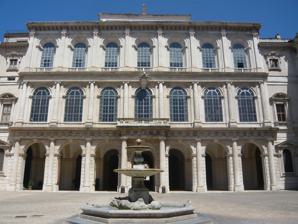
Building: Palazzo Barberini
Country: Italy
Year built: 1633
This article is about the palace in Trevi . For the palace also known as Casa Grande dei Barberini, see Palazzo Barberini ai Giubbonari . Palace in Rome now an art museum Palazzo Barberini Palazzo Barberini entrance and façade Click on the map for a fullscreen view General information Architectural style Baroque Location Rome , Italy Coordinates 41°54′13″N 12°29′25″E / 41.90361°N 12.49028°E / 41.90361; 12.49028 Construction started 1625 Completed 1633 Design and construction Architect(s) Gian Lorenzo Bernini Carlo Maderno Francesco Borromini The Palazzo Barberini (English: Barberini Palace ) is a 17th-century palace in Rome , facing the Piazza Barberini in Rione Trevi . Today, it houses the Galleria Nazionale d'Arte Antica , the main national collection of older paintings in Rome. History Around 1549 Cardinal Alessandro Sforza came into possession of the garden/vineyard of Cardinal Rodolfo Pio da Carpi on the Quirinal Hill , where the Sforza family , had a palazzetto built. The sloping, semi-urban site was purchased in 1625 from Alessandro Sforza, Duca di Segni by Maffeo Barberini, of the Barberini family , who became Pope Urban VIII . Three great architects worked to create the Palazzo, each contributing his own style and character to the building. Carlo Maderno , then at work extending the nave of St Peter's , was commissioned to enclose the Villa Sforza within a vast Renaissance block along the lines of Palazzo Farnese ; however, the design quickly evolved into a precedent-setting combination of an urban seat of princely power combined with a garden front that had the nature of a suburban villa with a semi-enclosed garden. Maderno began in 1627, assisted by his nephew Francesco Borromini . When Maderno died in 1629, Borromini was passed over and the commission to oversee construction was awarded to Bernini , a young prodigy then better known as a sculptor. Borromini stayed on regardless and the two architects worked together, albeit briefly, on this project and at the Palazzo Spada . Works were completed by Bernini in 1633. The palace was inhabited mainly by Pope Urban VIII’s two nephews Francesco and Taddeo with Taddeo and his family living in one wing and Francesco in the other. Francesco established there the Arazzia Barberini or Barberini Tapestry works in 1627 which remained open until 1679. In February 1634, a revised version of Il Sant'Alessio , was performed at the Teatro delle Quattro Fontane , the Cardinal's private opera theater in the Palazzo. The Cardinal had written the libretto and Stefano Landi the music. He founded a library at the Palazzo which included ancient Greek and Roman manuscripts. Also at the Palazzo Barberini, he initiated a small natural science museum and botanical garden and his collections attested to his interests in ancient sculpture, numismatics and inscriptions. In 1902, the large Biblioteca Barberina was purchased by Pope Leo XIII and became part of the Vatican holdings. Celebrations for Christina of Sweden at Palazzo Barberini on 28 February 1656. After the Wars of Castro and the death of Urban VIII, the palace was confiscated by Pamphili Pope Innocent X and was only returned to the Barberini in 1653. Christina of Sweden visited Rome in December 1655. Nobles vied for her attention and treated her to a never-ending round of fireworks, jousts, mock duels, acrobatics, and operas. She was welcomed at the Palazzo Barberini on 28 February by a few hundred privileged spectators, as she watched an amazing carousel in the courtyard. Architecture The famous helicoidal staircase by Borromini. Maderno envisioned a floor plan in the shape of an "H", with the Sforza wing facing the piazza. A second parallel wing is connected by a central hall. Flanking the hall, two sets of stairs lead to the piano nobile , a large squared staircase by Bernini to the left and a smaller oval staircase by Borromini to the right. The main block presents three tiers of great arch-headed windows, like glazed arcades, a formula that was more Venetian than Roman. On the uppermost floor, Borromini's windows are set in a false perspective that suggests extra depth, a feature that has been copied into the 20th century. As well as Borromini's false-perspective windows reveals, other influential aspects of Palazzo Barberini that were repeated throughout Europe include the unit of a central two-storey hall backed by an oval salone and the symmetrical wings that extended forward from the main block to create a cour d'honneur . The garden is known as a giardino segreto ("secret garden"), for its concealment from an outsider's view. It houses a monument to Bertel Thorwaldsen , who had a studio in the nearby stables of the Palazzo Barberini in 1822–1834. The famous ceiling by Pietro Cortona , Allegory of Divine Providence and Barberini Power , 1639 Frescoes The salon ceiling is graced by Pietro da Cortona 's masterpiece, the Baroque fresco of the Allegory of Divine Providence and Barberini Power . This vast panegyric allegory became highly influential in guiding decoration for palatial and church ceilings; its influence can be seen in other panoramic scenes such as the frescoed ceilings at Sant'Ignazio (by Pozzo ); or those at Villa Pisani at Stra , the throne room of the Royal Palace of Madrid , and the Ca' Rezzonico in Venice (by Tiepolo ). Also in the palace is a masterpiece by Andrea Sacchi , a contemporary critic of the Cortona style, Divine Wisdom . The rooms of the piano nobile have frescoed ceilings by other seventeenth-century artists like Giuseppe Passeri and Andrea Camassei , plus, in the museum collection, precious detached frescoes by Polidoro da Caravaggio and his lover Maturino da Firenze . Modern history and attractions Hidden in the cellars of the rear part of the building, a Mithraeum was found during the construction work of Villa Savorgnan di Brazzà in 1936, dating probably from the second century AD. Around the mid 18th-century a Rococo-style apartment was decorated on the top floor. Descendants of the Barberini family lived in the 1700-style apartment in the palazzo until 1955. Today, Palazzo Barberini houses the Galleria Nazionale d'Arte Antica , one of the most important painting collections in Italy. It includes Raphael's portrait La fornarina , Caravaggio's Judith Beheading Holofernes , and a Hans Holbein portrait of Henry VIII . In addition to paintings, the palazzo houses sculptures including Corradini's work Vestal Virgin Tuccia . The palace also houses the Italian Institute of Numismatics. The European Convention on Human Rights (ECHR), which created the European Court of Human Rights , was signed here on 4 November 1950, a milestone in the protection of human rights. See also Piazza Barberini Palast Barberini References